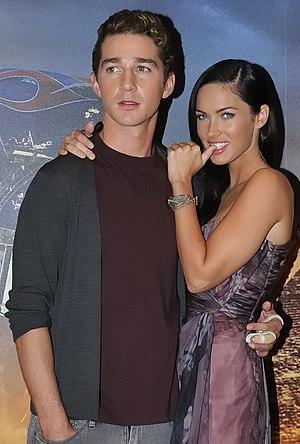
Megan Fox et Shia Labeouf au Georges V à Paris, pour la promo du film Transformers 2